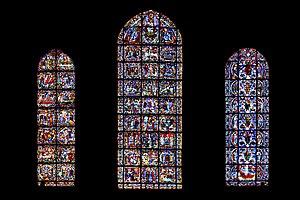
Les lancettes de la rosace ouest de la Cathédrale Notre-Dame de Chartres.
La cathédrale Notre-Dame de Chartres est une cathédrale catholique romaine située au coeur de la ville de Chartres dans le département français d'Eure-et-Loir, en région Centre-Val de Loire. Siège du diocèse de Chartres, elle est l'un des monuments emblématiques de l'architecture gothique.